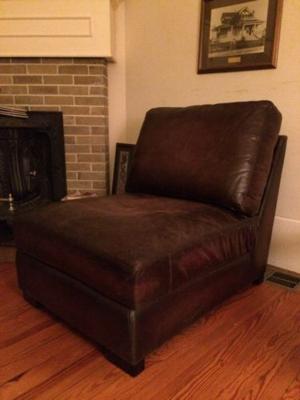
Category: chair